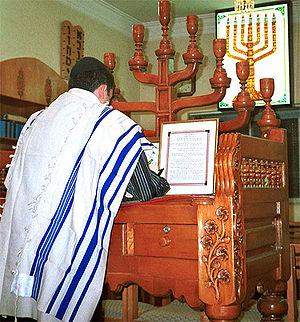
La plupart des Iraniens sont chiites duodécimain. L'islam chiite est la religion officielle d'Iran à laquelle 89 % de la population appartient officiellement. Outre le sunnisme, qui représenterait encore 10% de la population, les autres confessions religieuses du pays représenteraient 1 % de la population.
Les Juifs sont les membres d’un peuple lié à sa propre religion, le judaïsme, et au sens large du terme à une appartenance ethnique même non religieuse.
À partir du XIXᵉ siècle, la notion de droits de l'homme commence à pénétrer en Iran. Au cours du XXᵉ siècle, les droits de l'homme font l'objet de luttes pour leur application et de restrictions diverses, qui durent encore aujourd'hui. Pendant plusieurs siècles, la charia a réglé la vie juridique en Iran, jusqu'à la révolution constitutionnelle de 1906. Le système juridique traditionnel à partir de là est transformé en profondeur avec le règne de la dynastie Pahlavi qui se détache de la charia, celle-ci ayant montré ses limites et son incapacité à régir la vie juridique du pays. Mohammed Reza Shah Palavi introduit un droit moderne où les principes des droits de l'homme sont partiellement présents.
La communauté juive en Iran est parmi les plus anciennes du monde ; ses membres descendent des Juifs qui sont restés dans la région après l'exil en Babylone, quand les souverains achéménides du Premier Empire perse ont permis aux Juifs de retourner à Jérusalem.